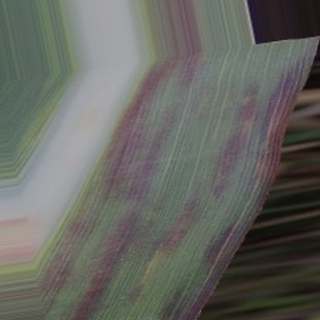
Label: sugarcane_bacterial_blight